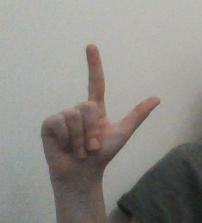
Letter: laam